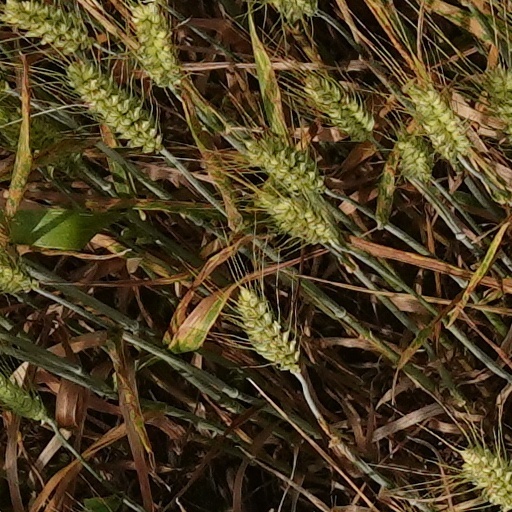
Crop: wheat